Neil Hawkins Park

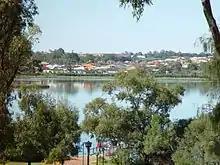
Lake Joondalup viewed from Neil Hawkins Park.

Neil Hawkins Park is a park located in Joondalup, Western Australia. It is beside Lake Joondalup, and part of the Yellagonga Regional Park.